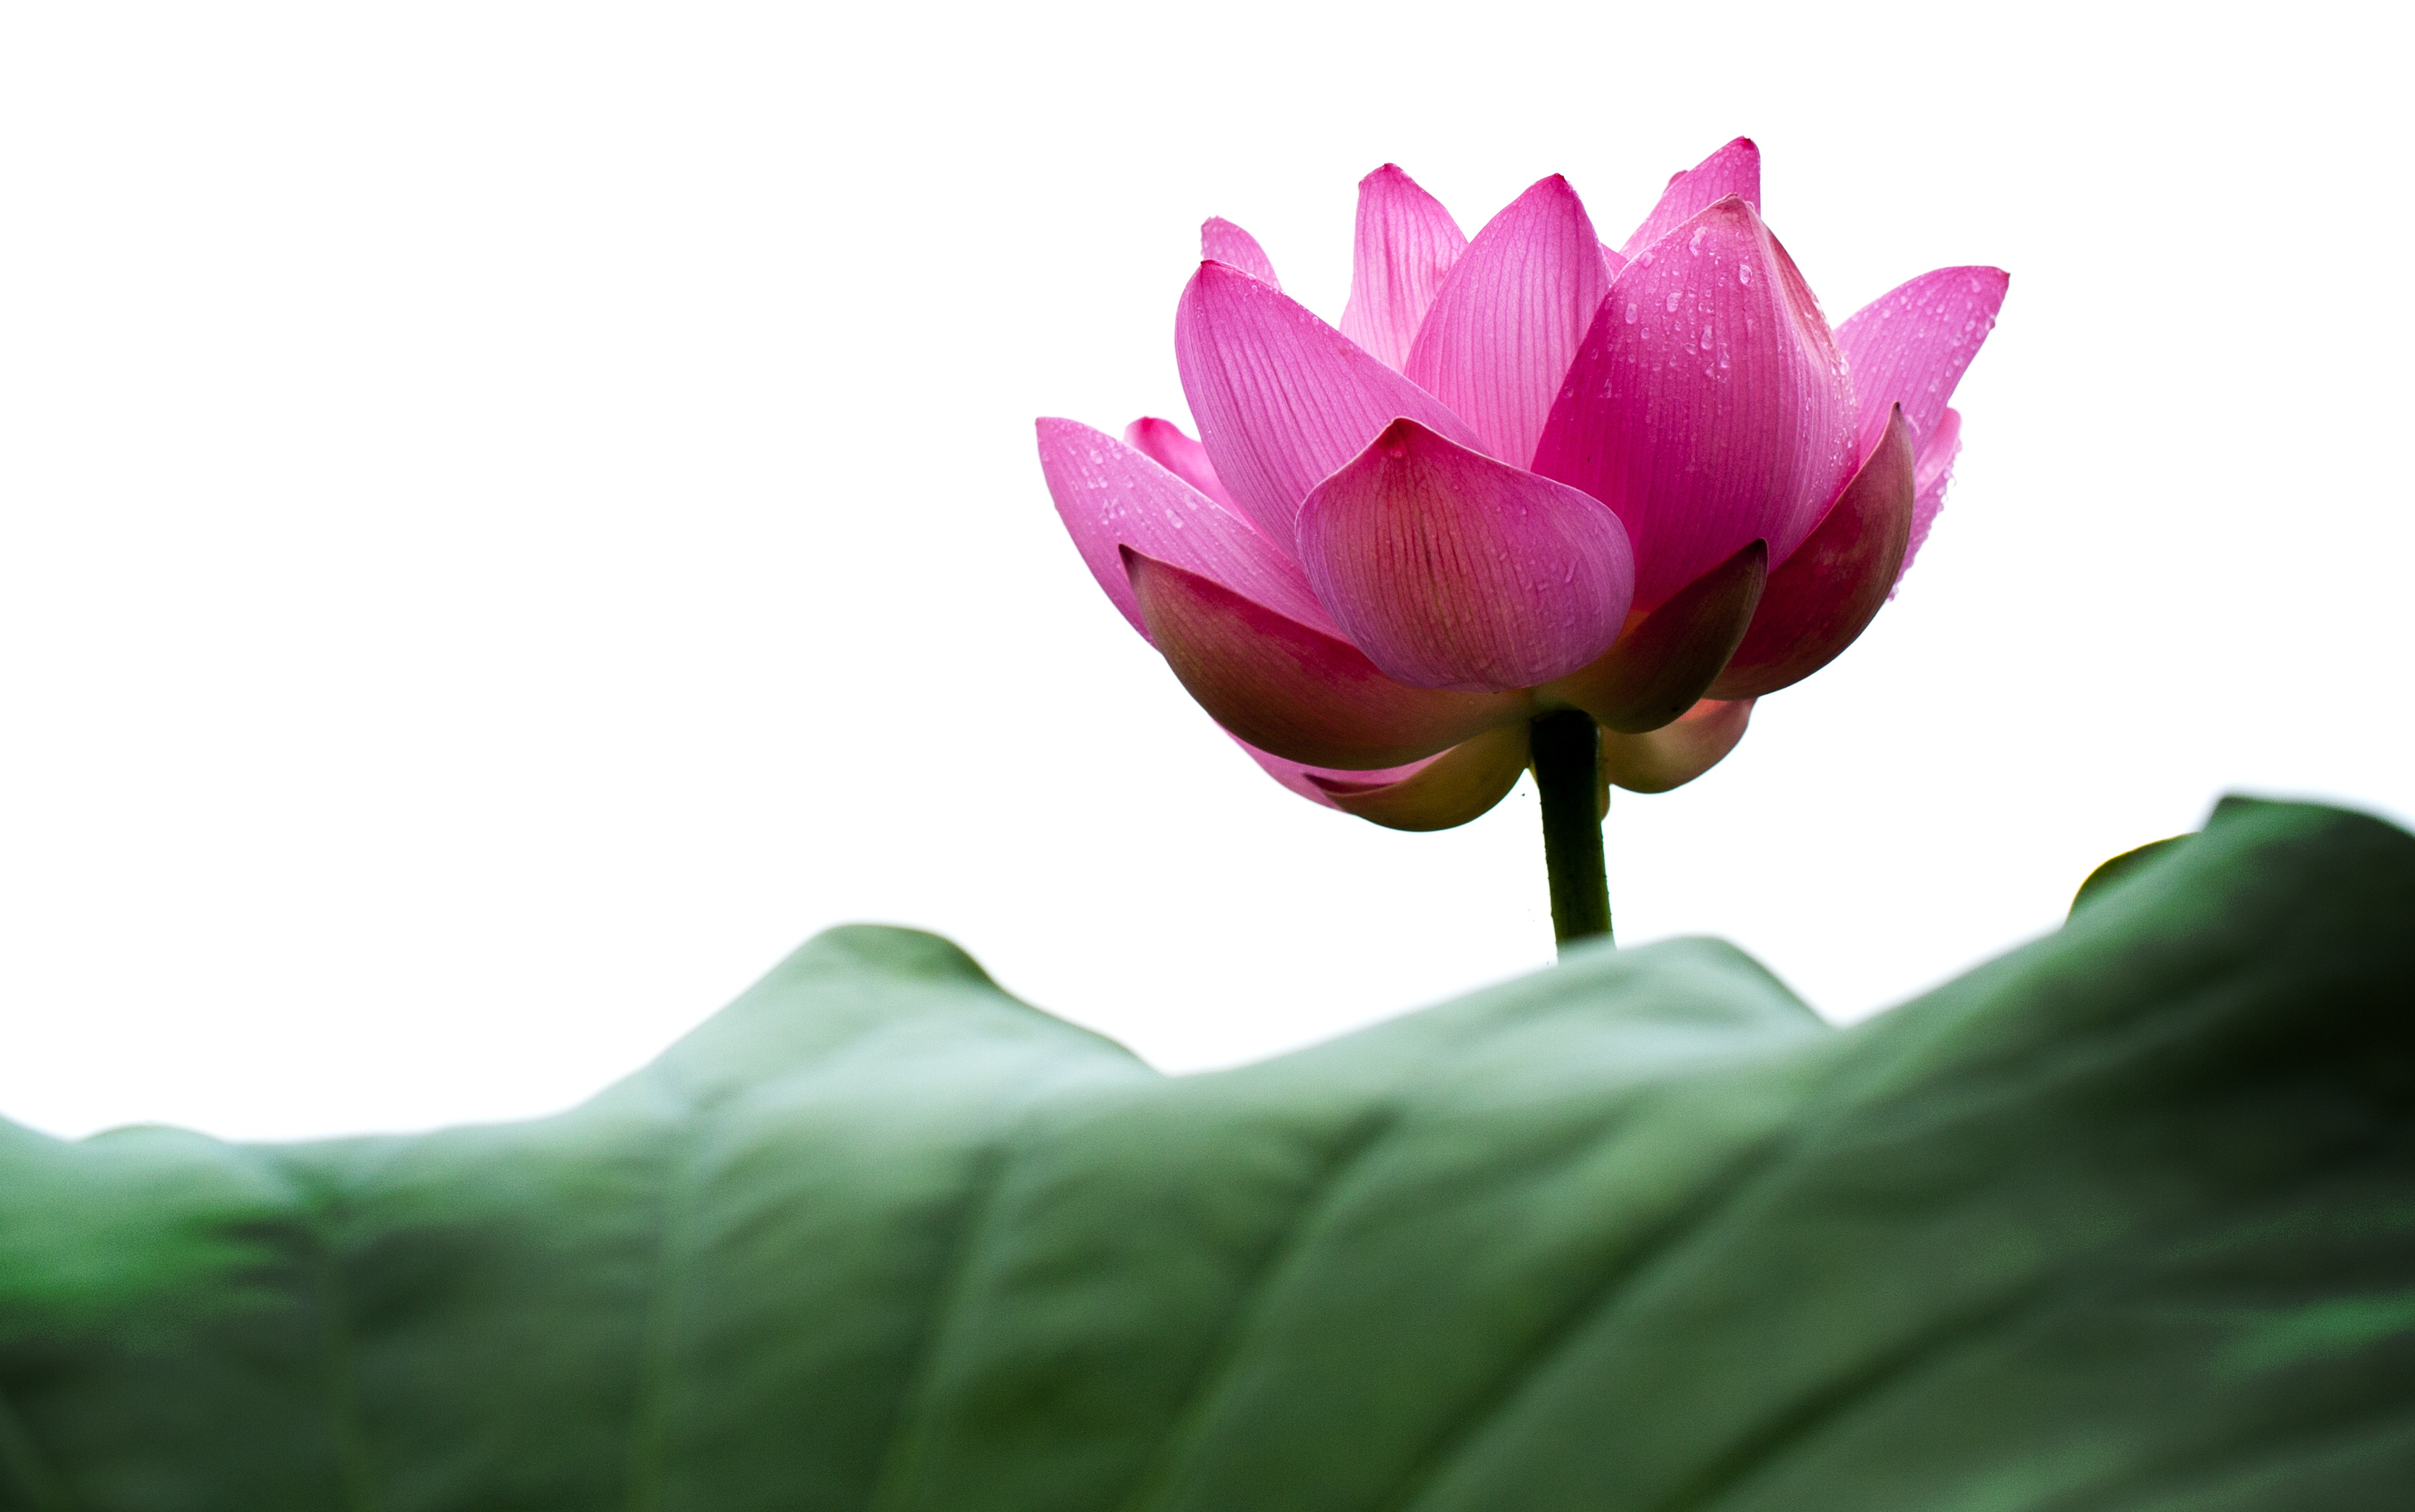
nature, blossom, plant, leaf, flower, petal, green, factory, pink, sacred lotus, aquatic plant, flora, flowers, lotus, bud, lotus leaf, macro photography, flowering plant, greenness, plant stem, land plant, lotus family, proteales